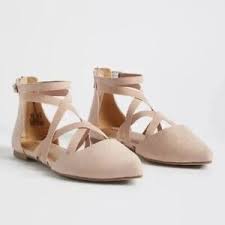
Label: Ballet Flat